Mikoyan MiG-29

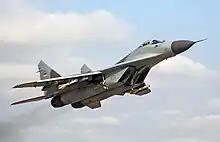
MiG-29 of the Serbian Air Force and Air Defence

India was the first international customer of the MiG-29, outside of the Warsaw Pact. The Indian Air Force (IAF) placed an order for 44 aircraft (40 single-seat MiG-29 9.12Bs and four twin-seat MiG-29UBs) in 1984, and the MiG-29 was officially inducted into the IAF in 1987. In 1989, an additional 26 aircraft were ordered, and 10 more advanced MiG-29 9.13s were bought in 1994. Since then, the aircraft has undergone a series of modifications with the addition of new avionics, subsystems, turbofan engines and radars.